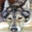
Label: wolf